Harriet A. Brown

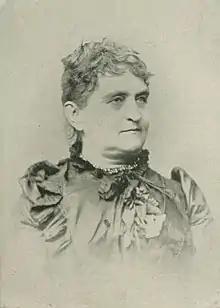
Harriet A. Brown

Harriet A. Brown (February 20, 1847 - 1930) was an inventor who patented "The Harriet A. Brown system," a dress cutting and making system.